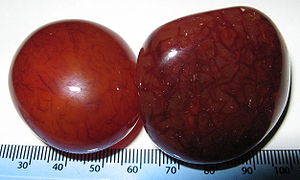
Karneol
Tromlepolerede sten af karneol/sarder. Skala i mm.
Karneol, også stavet carneol og corneol, er en rød eller rødlig, mikrokrystallinsk variant af kvarts. Finkornet kvarts benævnes under et som chalcedon. Der er usikkerhed om oprindelsen til navnet. Der har været gættet på kornelkirsebær og på kød. Stenen dannes som drypsten eller udfylder huller i klippe, udskilt af varmt vand med opløst kisel. Den røde farve skyldes jern. Farven kan variere gennem stenen og danne tydelige striber. Mørkt rødlige varieteter benævnes til tider sarder.